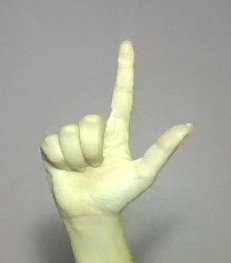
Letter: laam